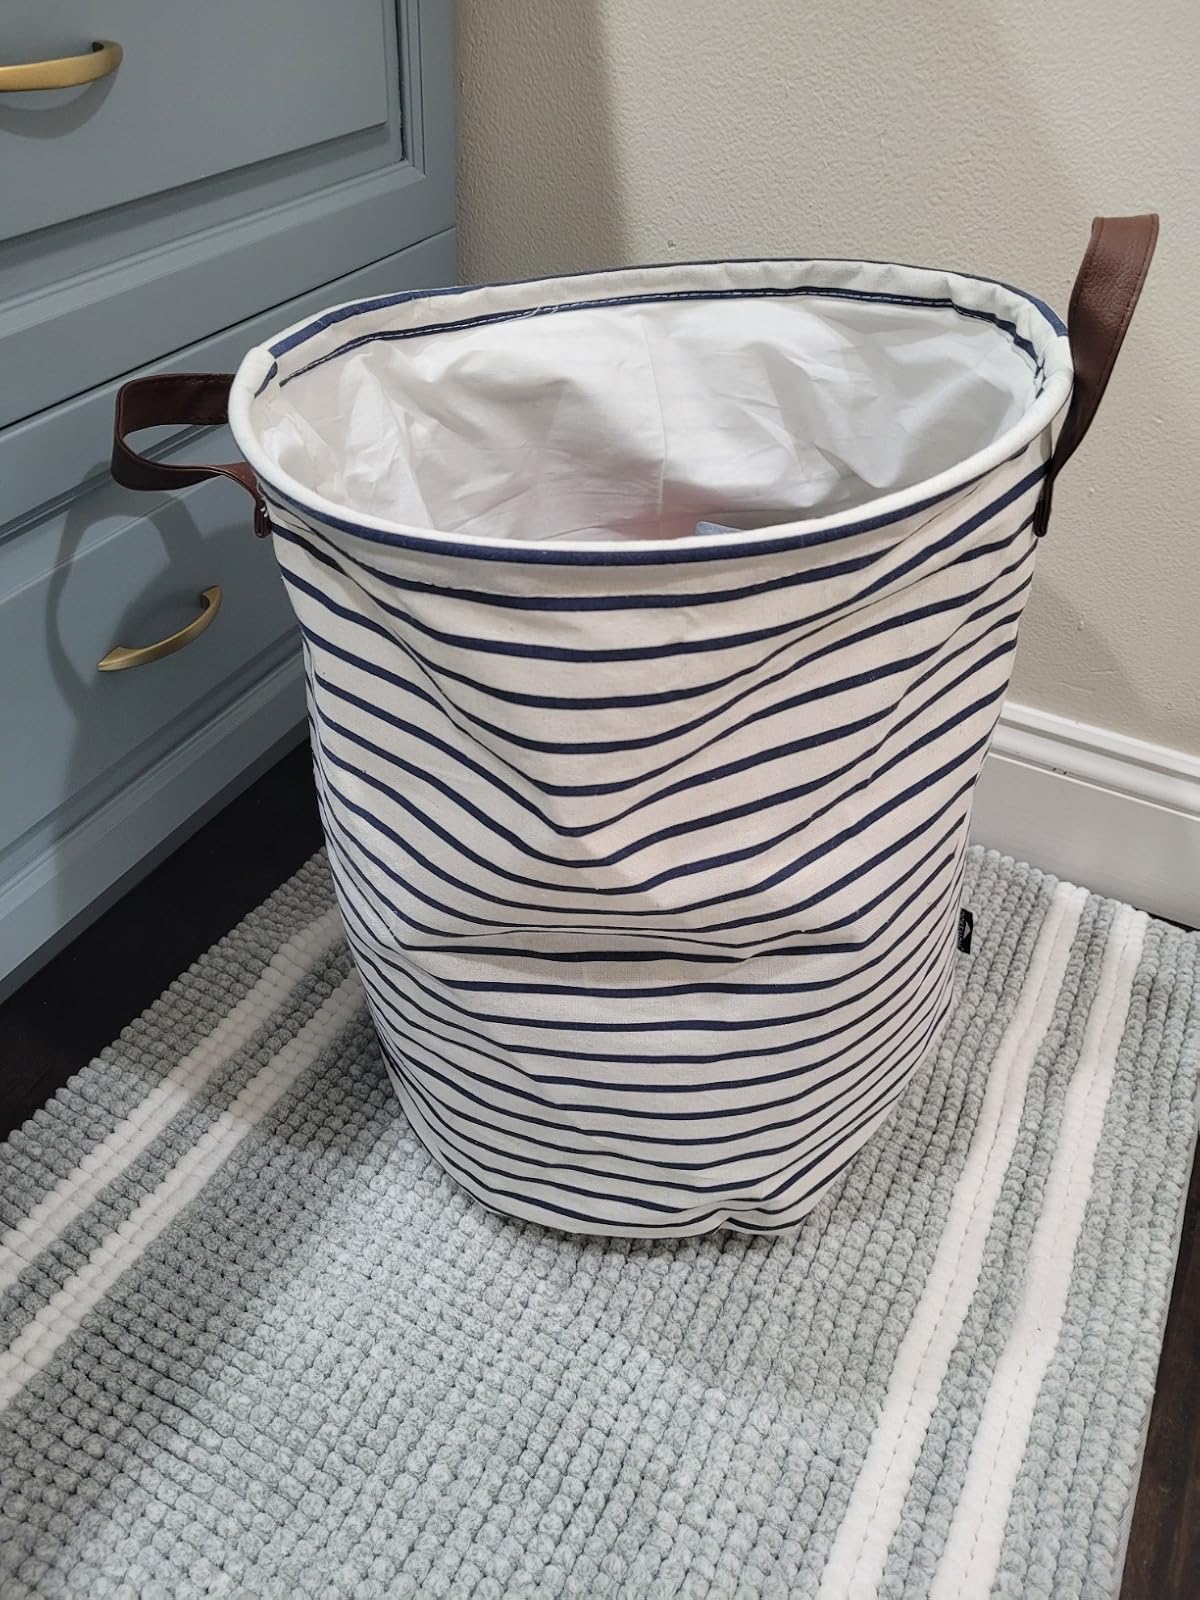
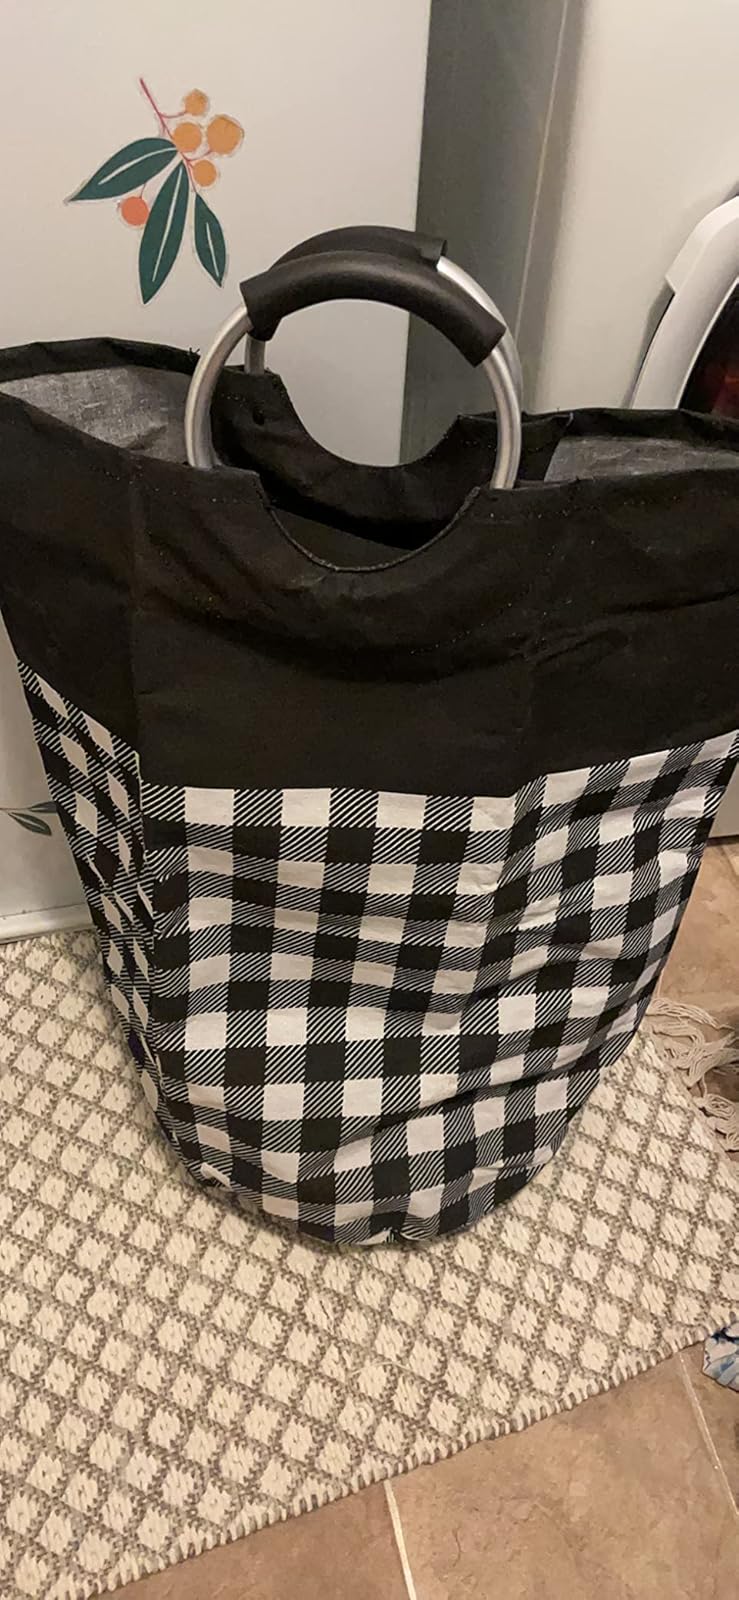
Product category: items_hamper
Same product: no